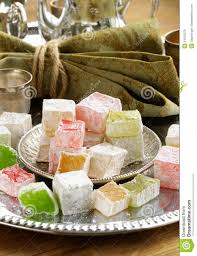
Yemek: lokum